Henry de Bohun

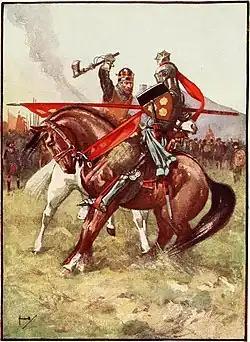

Sir Henry de Bohun (died 23 June 1314) was an English knight, of Anglo-Norman origins, the grandson of Humphrey de Bohun, 2nd Earl of Hereford. He was killed on the first day of the Battle of Bannockburn by Robert the Bruce.